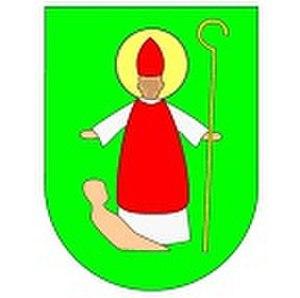
Stanisławice est une localité polonaise de la gmina et du powiat de Bochnia en voïvodie de Petite-Pologne.